New Hebrides

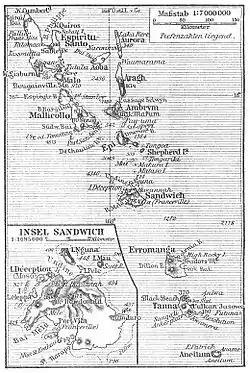
Map of the New Hebrides, 1905

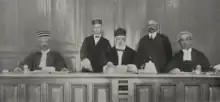
The Joint Court in 1914

New Hebrides, officially the New Hebrides Condominium and named after the Hebrides in Scotland, was the colonial name for the island group in the South Pacific Ocean that is now Vanuatu. The condominium lasted from 1906 until 1980, when New Hebrides gained its independence as the Republic of Vanuatu.